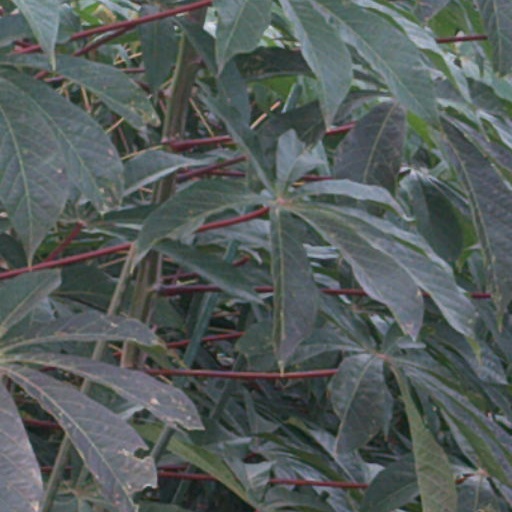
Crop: cassava